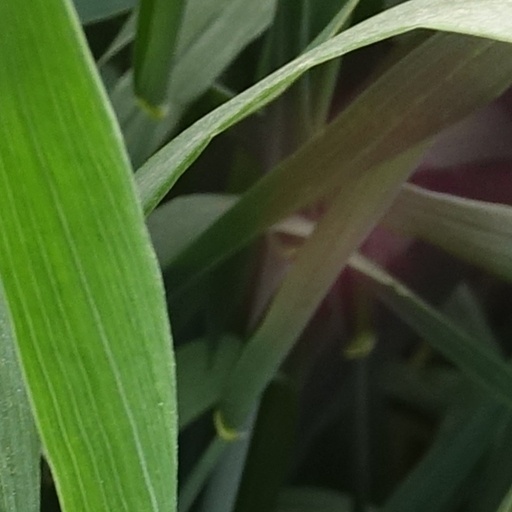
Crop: wheat